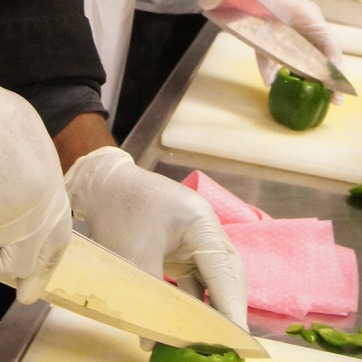
Material: fabric